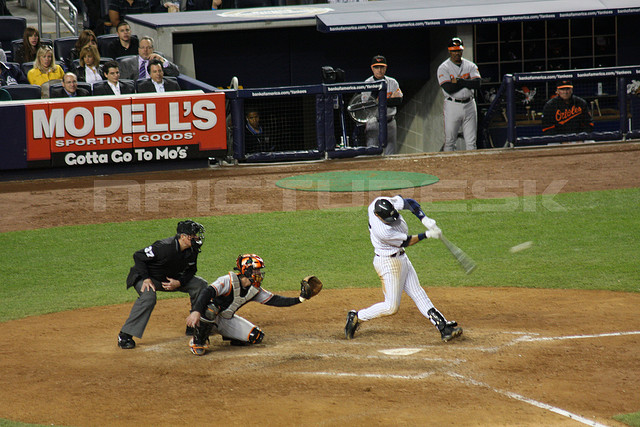
trận bóng chày đang diễn ra với một cầu thủ vung gậy đỡ bóng